The Journal of a Voyage to Lisbon

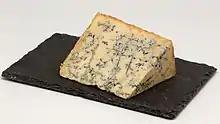
Stilton blue cheese.

The ship was moored at the quayside, as the captain sought additional passengers and freight to enhance the trip's profitability. After an extended wait, he decided to set sail slowly down the Thames. Shortly after departure, the vessel collided with two other ships. Fortunately, the damage was minor and could be repaired in a few days. The journey then continued, subject to weak winds. The yacht drifted along the river, aided by the ebbing tides, and navigated along the coast as far as the Isle of Wight and Cornwall, unable to head toward the ocean.